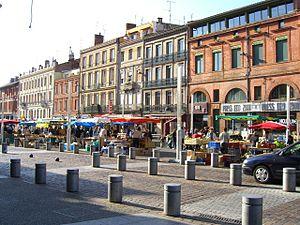
Vue du marché sur la Place Arnaud Bernard à Toulouse (Haute-Garonne, France).